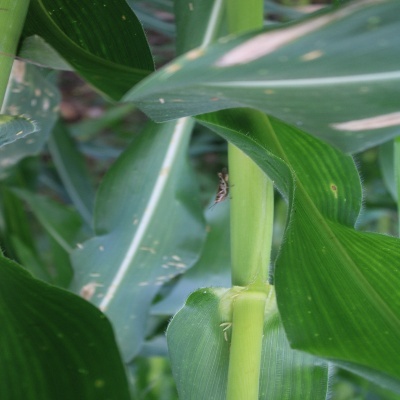
Label: Corn_(Maize)___Leaf_Spot